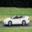
Label: automobile